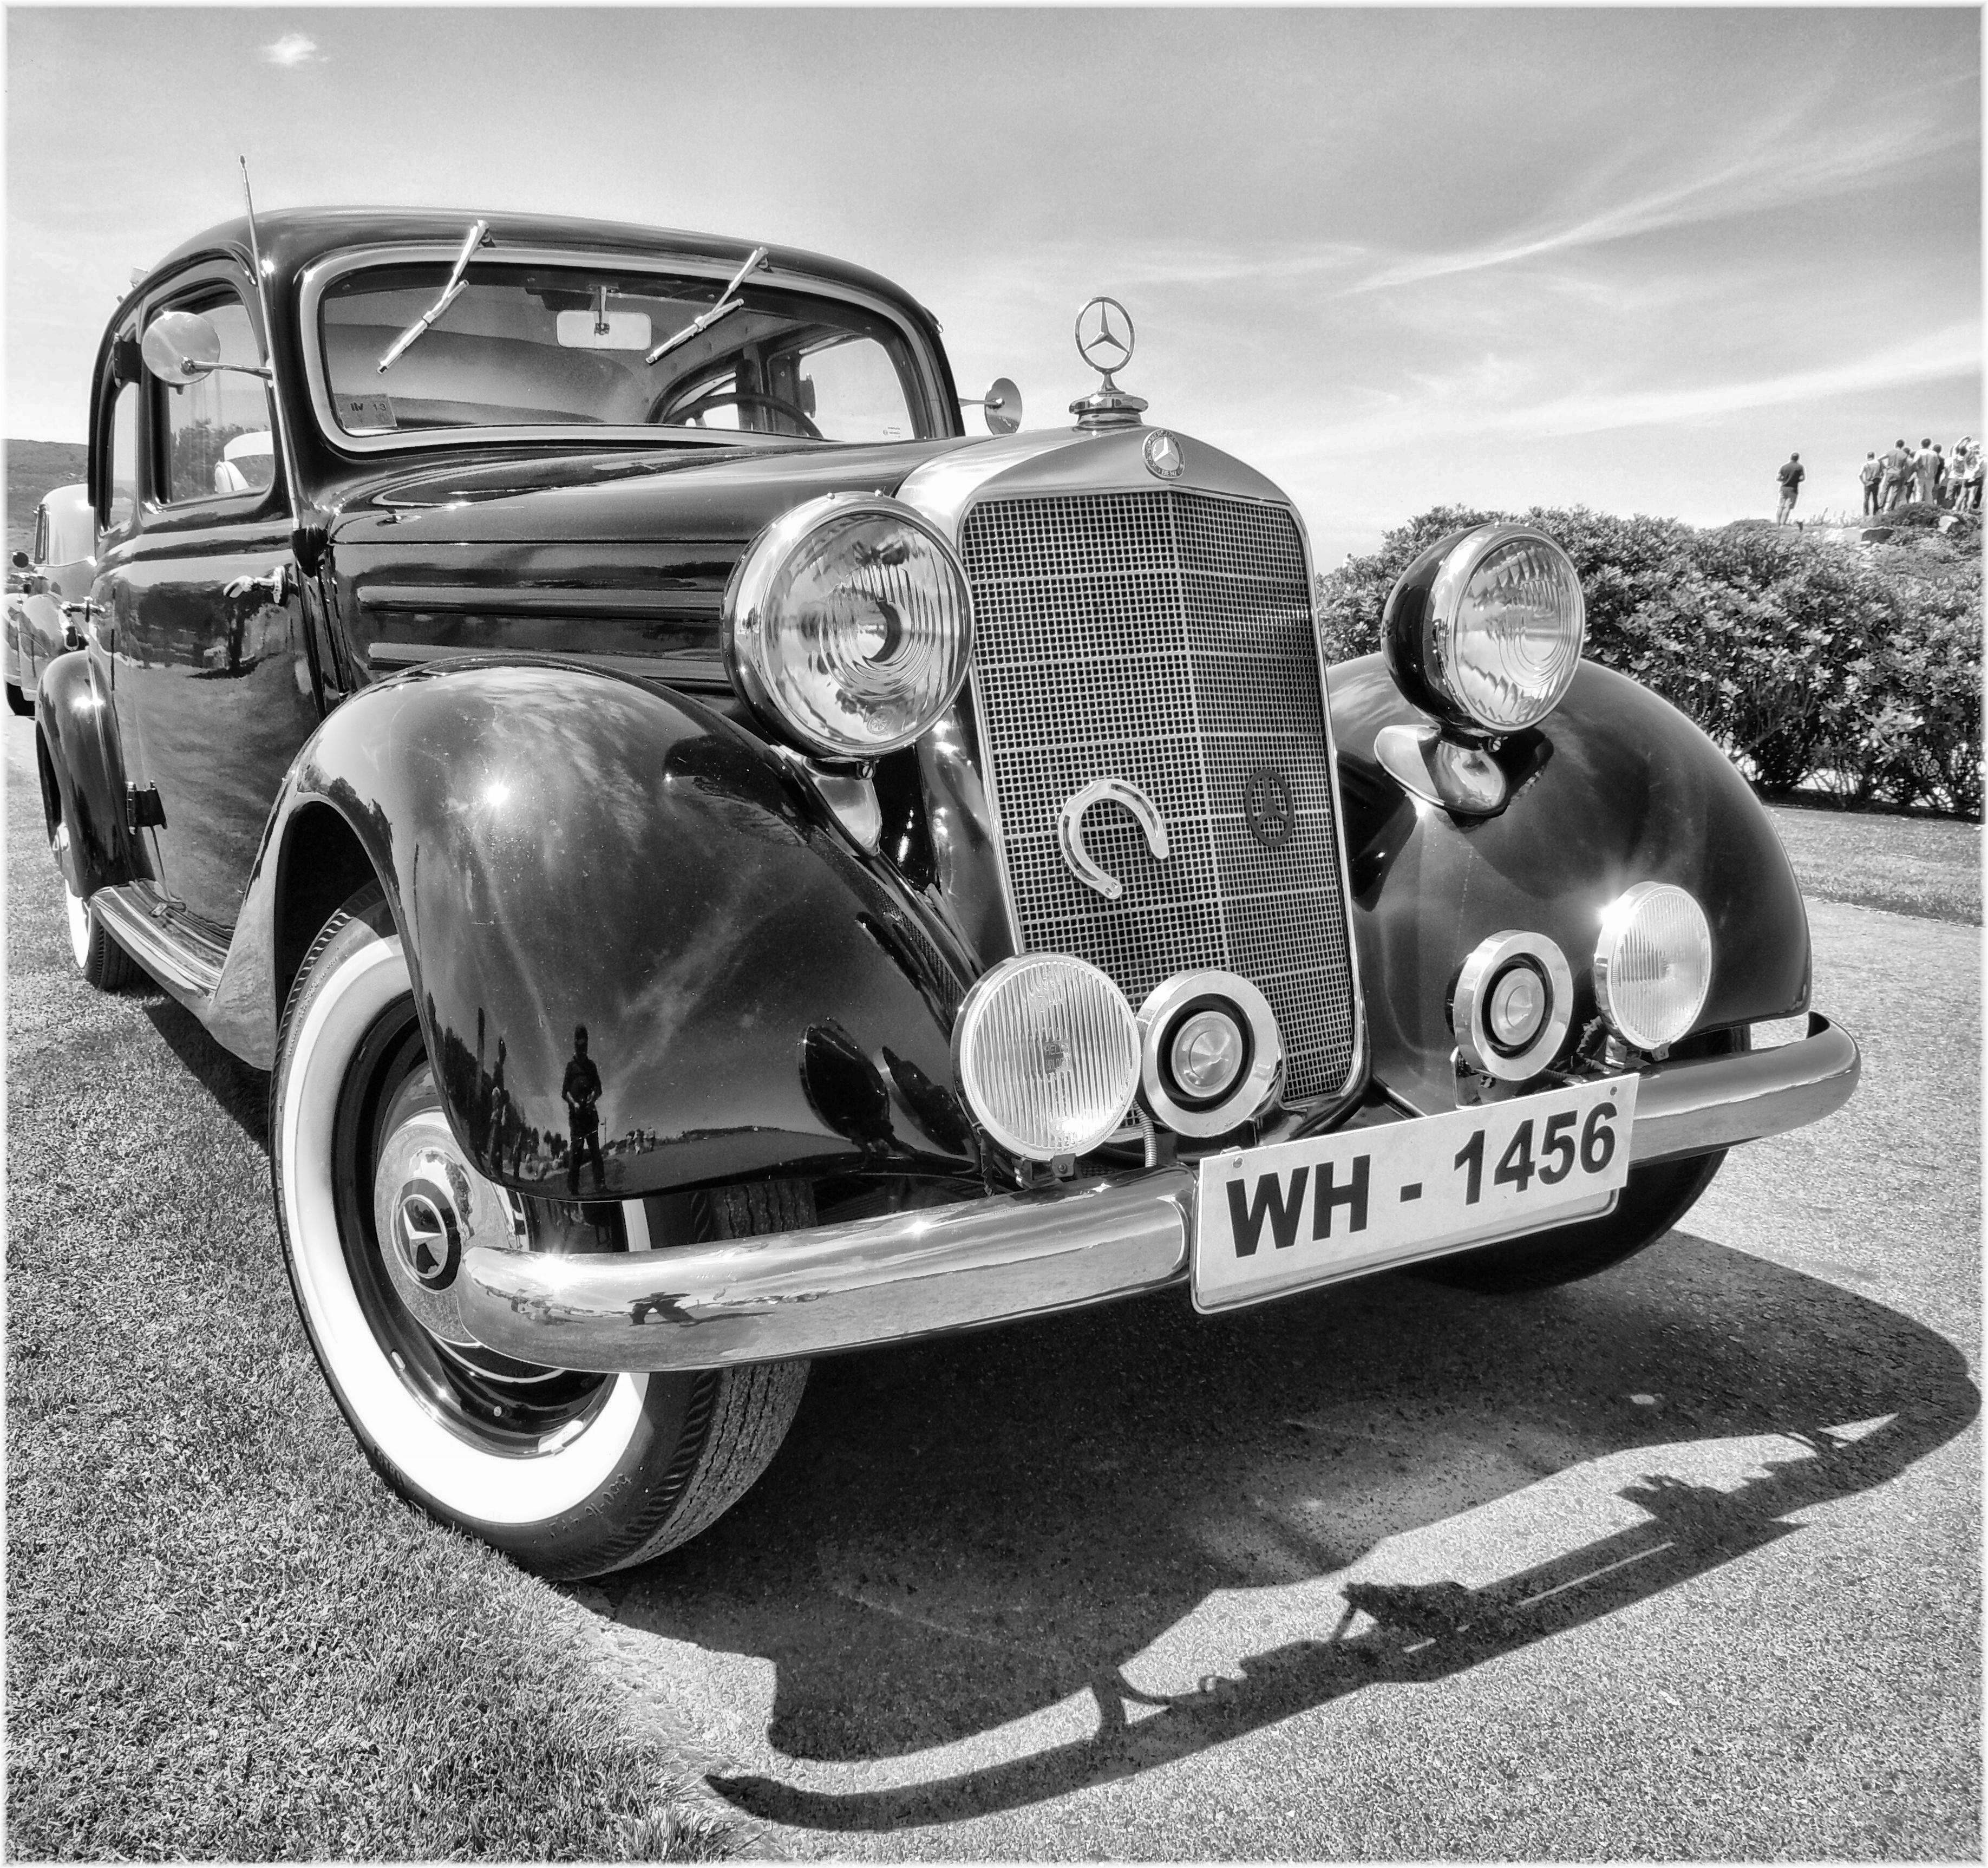
black and white, car, europe, vehicle, metal, monochrome, motor vehicle, vintage car, bw, spain, espagne, cars, sedan, europa, autos, galicia, militar, blancoynegro, espanha, classic, transporte, bn, espana, monocromo, galiza, vehiculos, maquinas, corunna, galice, coches, automocion, brancoenegro, recreaccion, lacoruna, acoru a, coru a, antique car, land vehicle, monochrome photography, touring car, automobile make, automotive design, luxury vehicle